Family farm

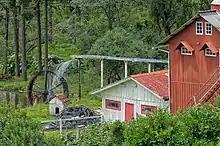
A family farm in Urubici, Santa Catarina State in Brazil

In Brazil, there are about 4.37 million family farms. These account for 84.4 percent of farms, 24.3 percent of farmland area and 37.5 percent of the value of agricultural production.